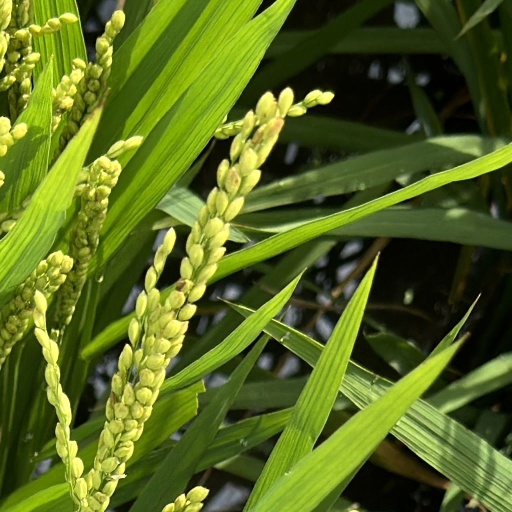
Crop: rice